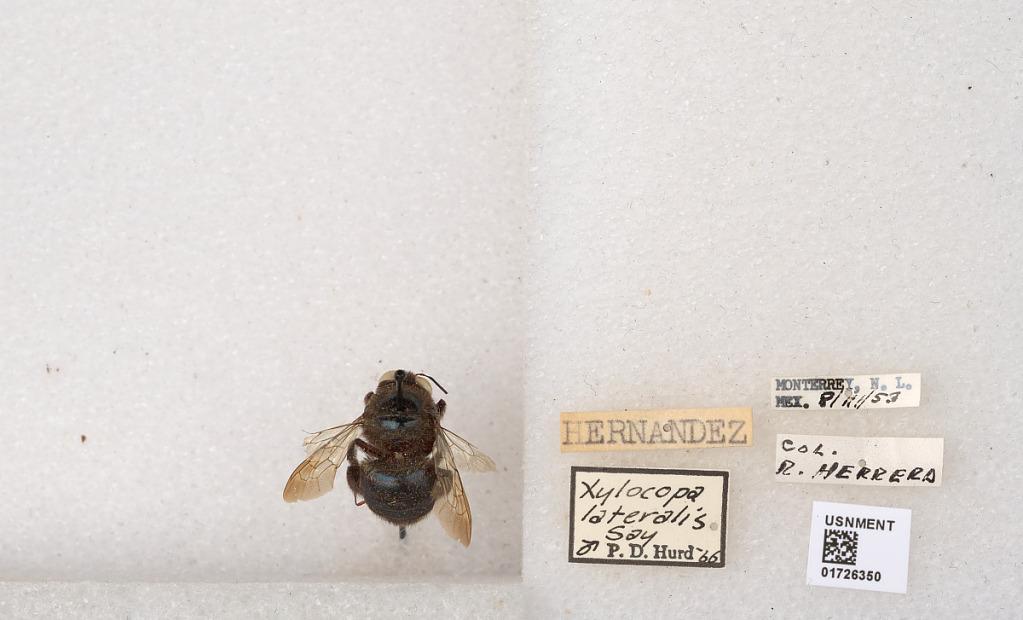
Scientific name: Xylocopa (Schonnherria) lateralis Say
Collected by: R. Herrera
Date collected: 1953-3-8
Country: Mexico
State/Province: Nuevo Leon
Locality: Monterrey
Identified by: Hurd, P. D.